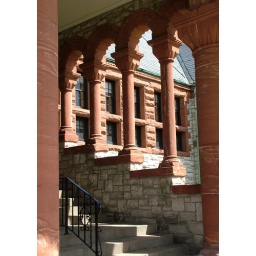
My favourite part of the library -- the columns at the main entrance that get shorter in a stepped pattern.